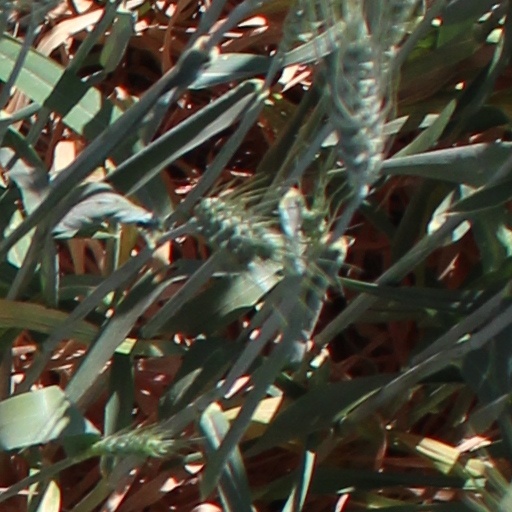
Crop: wheat